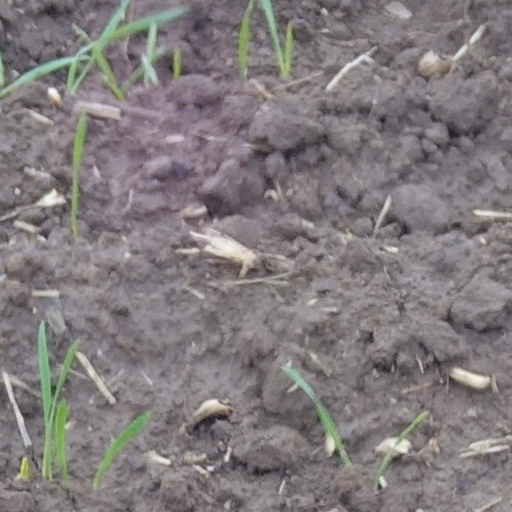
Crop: wheat